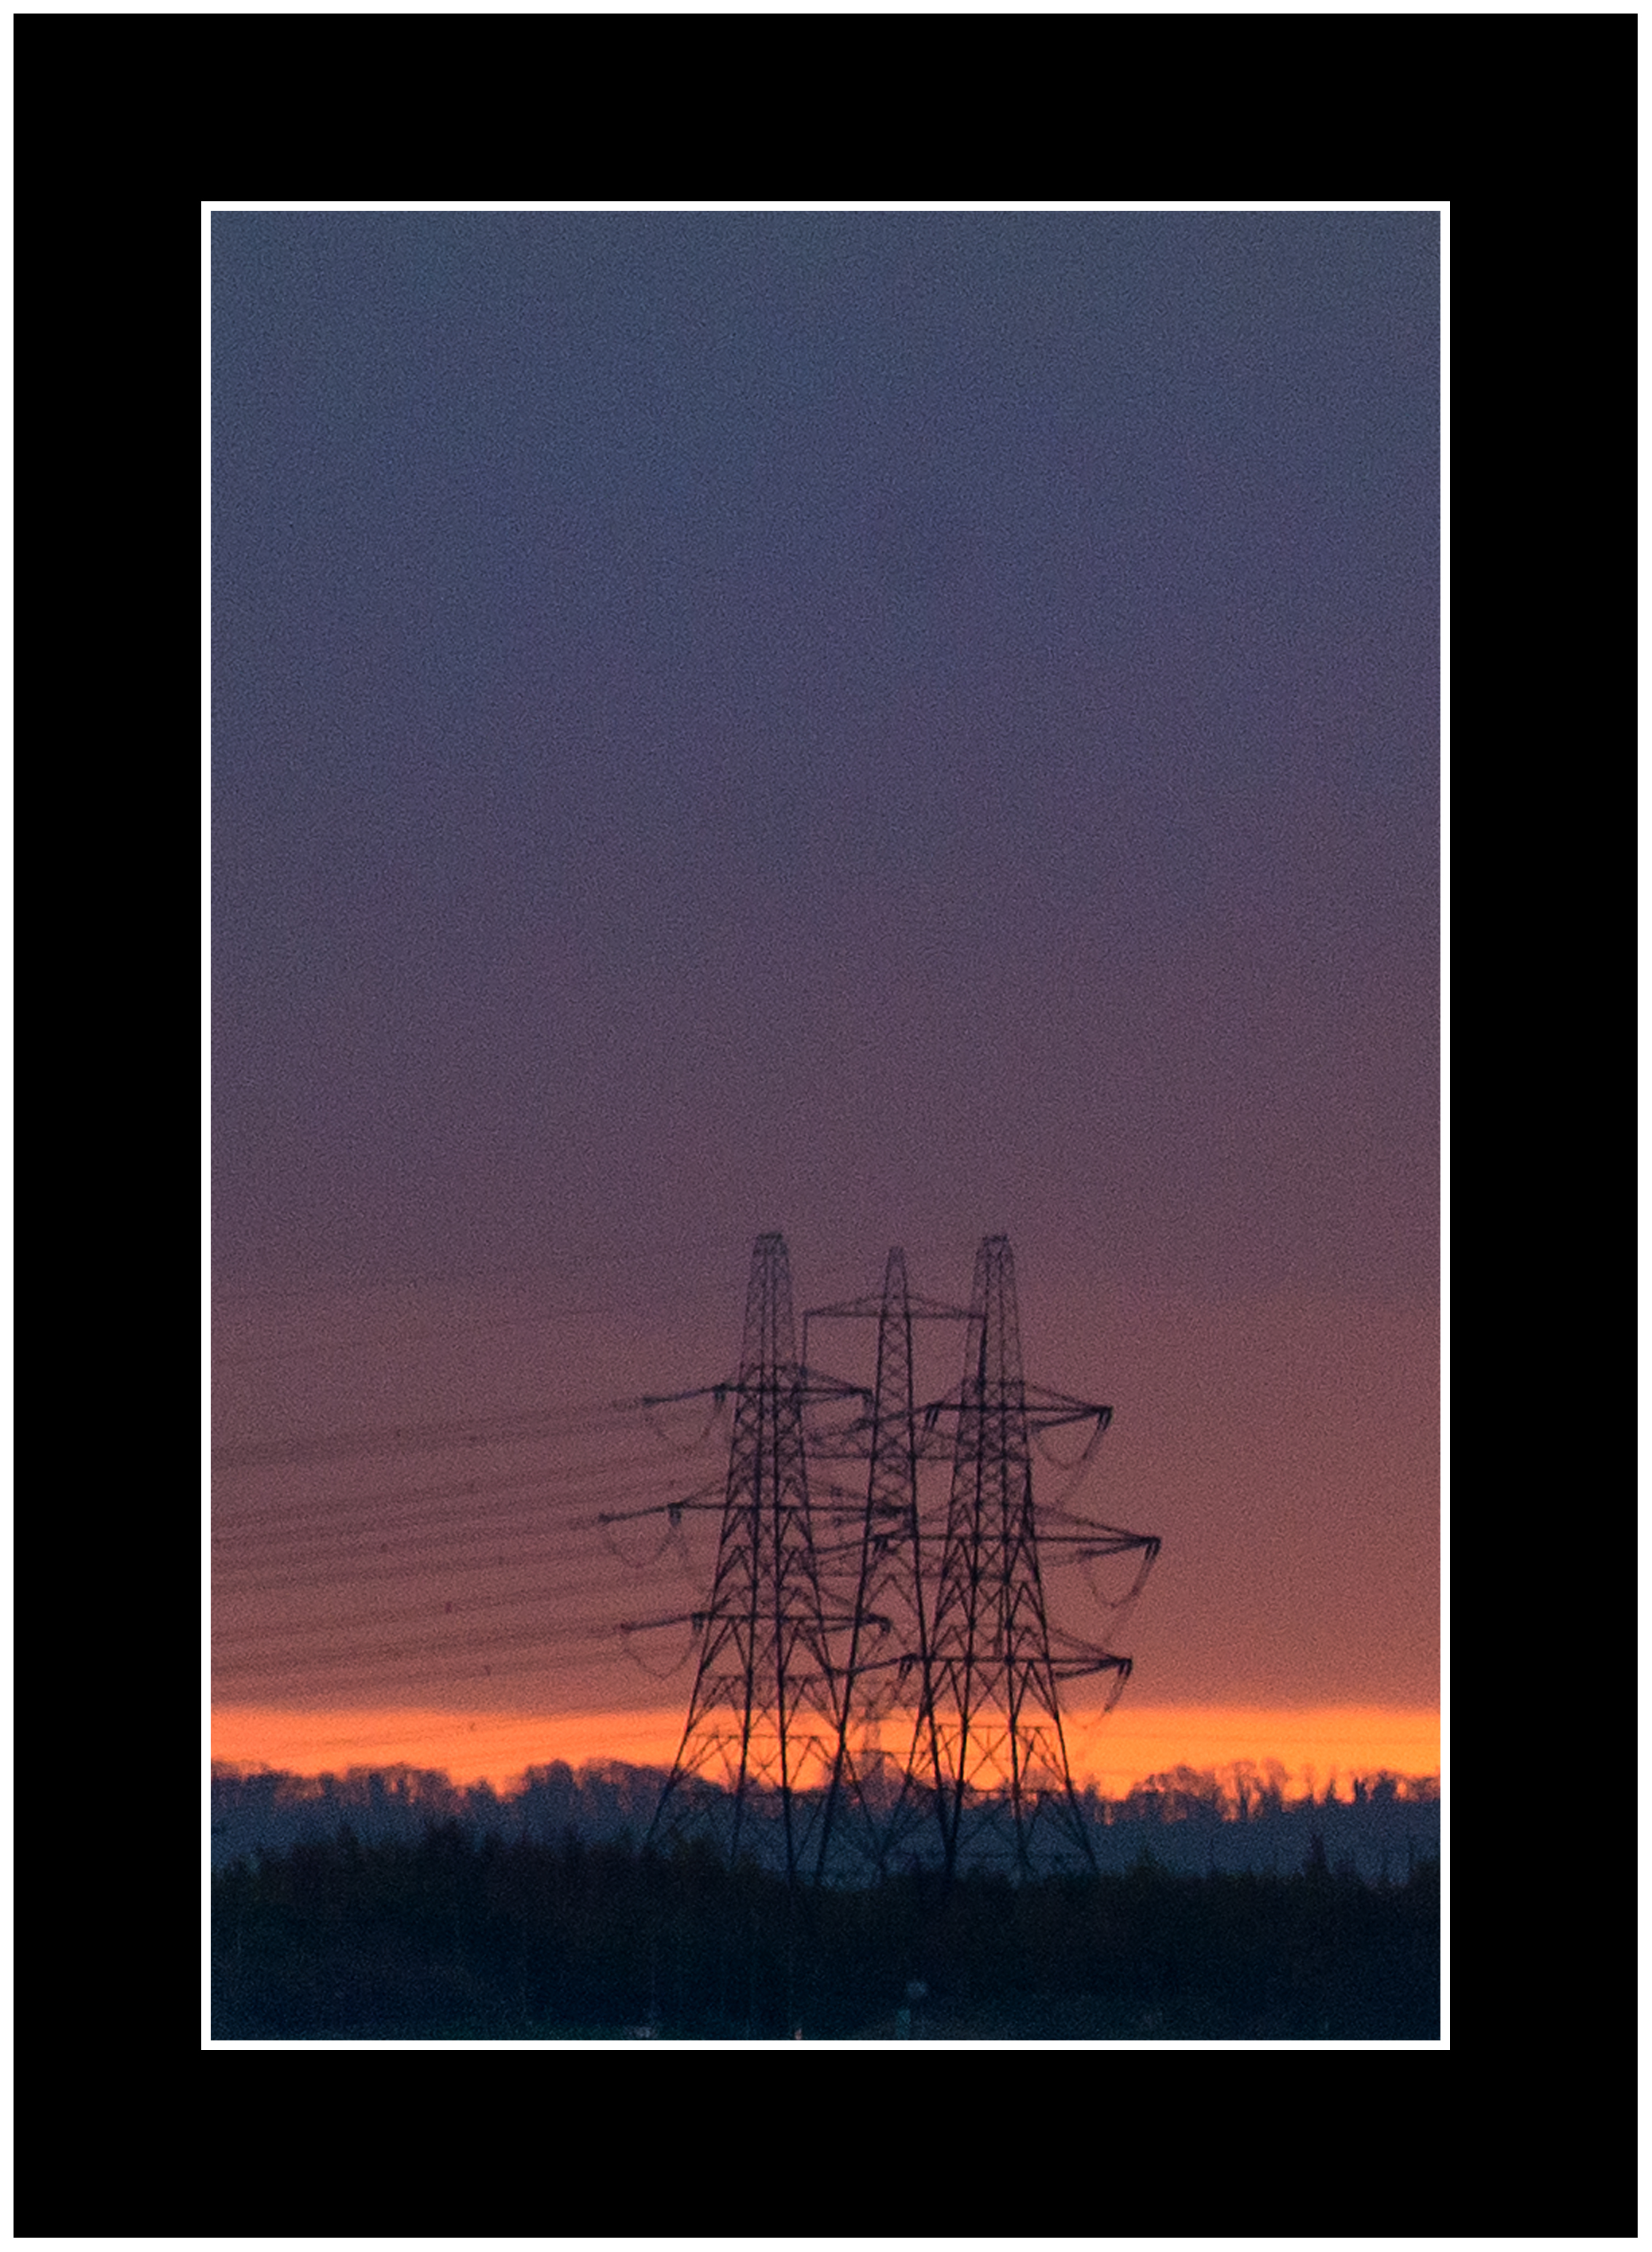
horizon, structure, sky, sunshine, sun, sunrise, morning, dark, orange, portrait, tower, metal, black, electricity, energy, skies, power, pylons, engineering, am, early, presentation, transmission tower